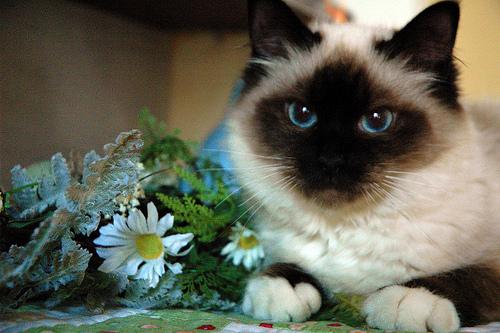
Breed: Birman